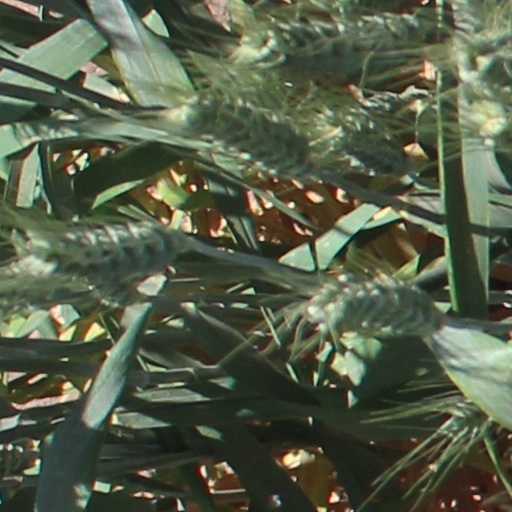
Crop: wheat